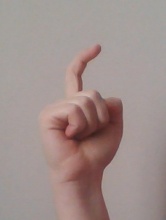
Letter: ra